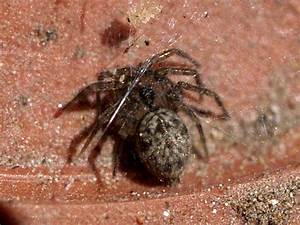
Label: ragno